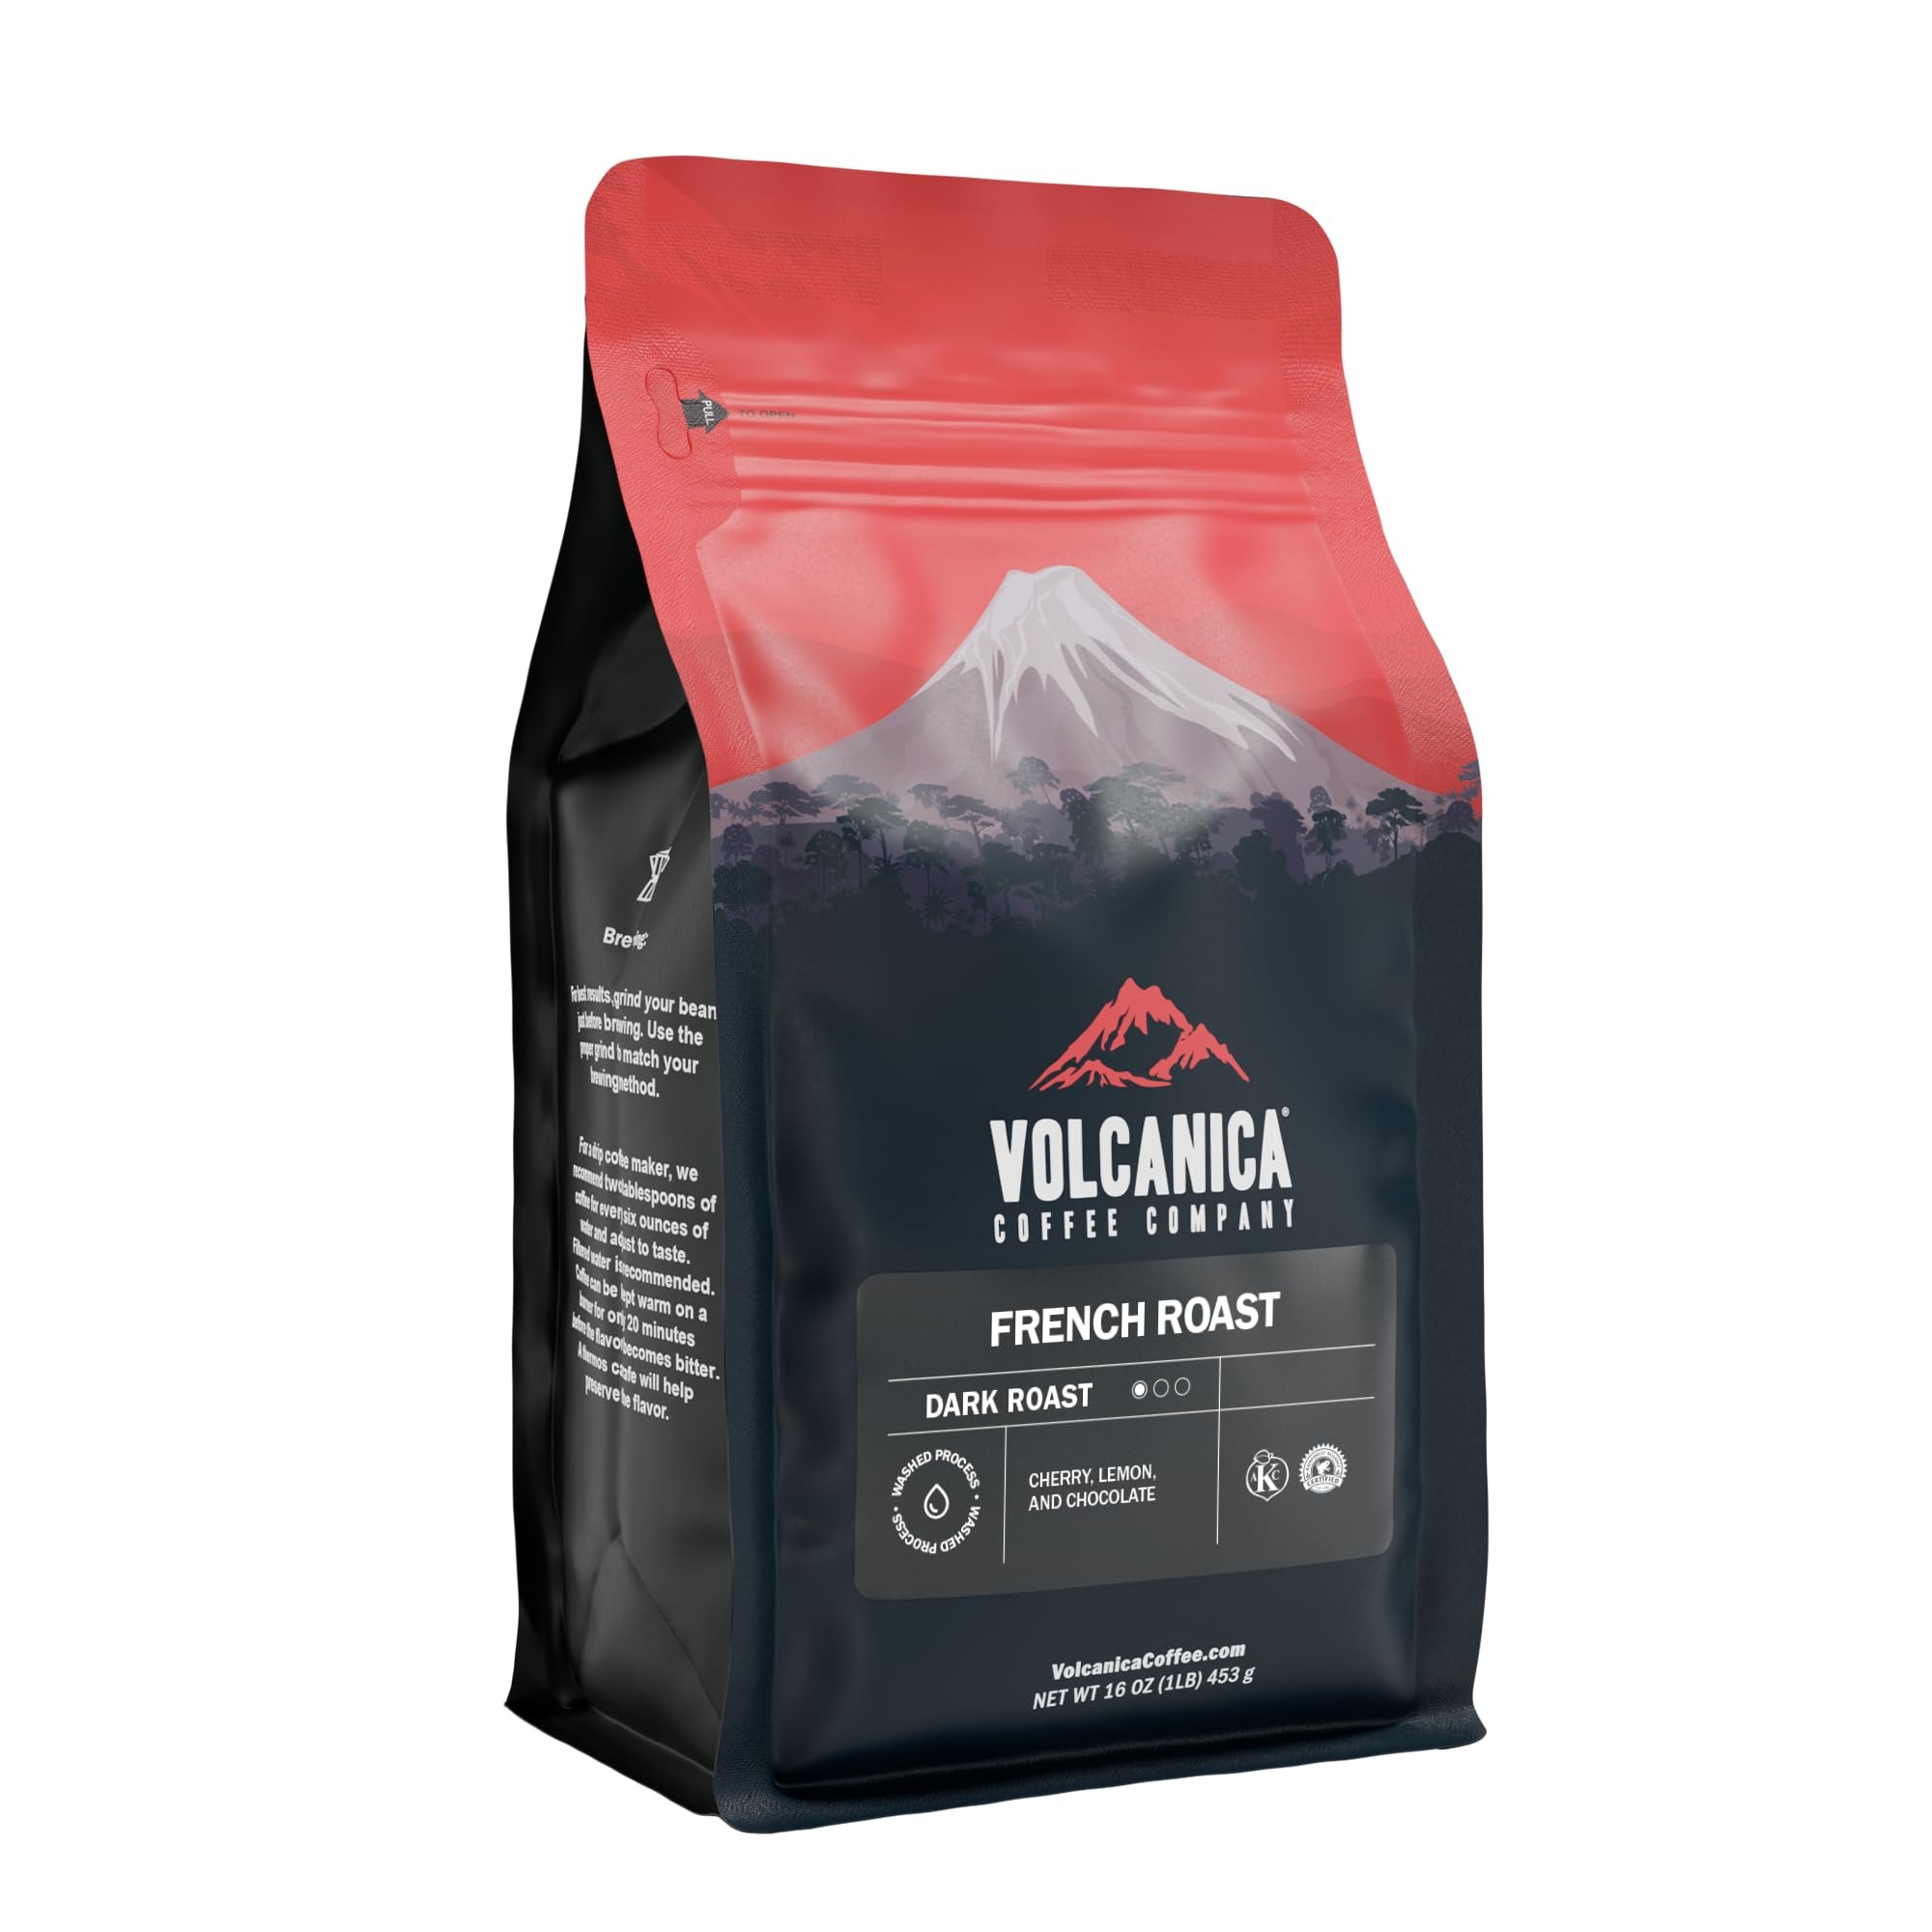
Item Name: French Roast Coffee, Ground, Dark Roast, Fresh Roasted, 16-ounce
Bullet Point 1: French Roast Coffee is our darkest roast using a special blend that accentuates the intensity of darker roasted coffees. Deep and smoky, our French Roast brews a pungent cup with pronounced smoky overtones that is complex, rich and superbly aromatic.
Bullet Point 2: TESTED FOR MOLD, QUALITY AND SAFETY: Our coffee undergoes rigorous phytosanitary testing before export and lab analysis upon arrival to check for mycotoxins and mold. We then roasted at over 400°F, this meticulous process guarantees a fresh, safe, and impurity-free coffee experience.
Bullet Point 3: Dark French Roast coffee for a remarkable taste.
Bullet Point 4: Fresh roasted then immediately packed and sealed to assure freshness.
Bullet Point 5: 100% Customer Satisfaction Guaranteed.
Product Description: French Roast Coffee is our darkest roast using a special blend that accentuates the intensity of darker roasted coffees. Deep and smoky, our French Roast brews a pungent cup with pronounced smoky overtones. Complex, rich and superbly aromatic. Volcanica Coffee is a specialty importer and retailer of exotic gourmet coffee beans that is committed to offering only the finest quality coffee from volcanic regions around the world that are wonderfully exotic and remarkable in taste. 100% customer satisfaction guaranteed.
Value: 16.0
Unit: Ounce

Price: 16.99